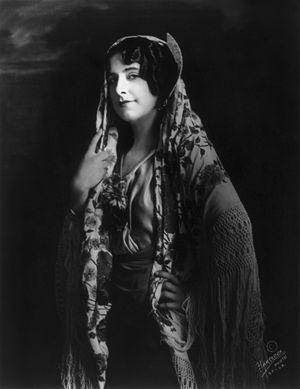
Geraldine Farrar, née le 28 février 1882 à Melrose et morte le 11 mars 1967 à Ridgefield, est une cantatrice et actrice américaine.